The Man Who Won (1919 film)

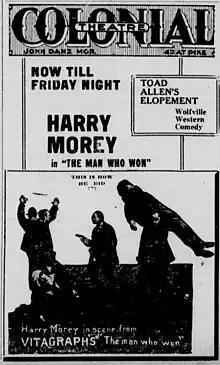
Newspaper advertisement

The Man Who Won is a 1919 American silent drama film directed by Paul Scardon and written by Edward J. Montagne. The film stars Harry T. Morey, Maurice Costello, and Betty Blythe.